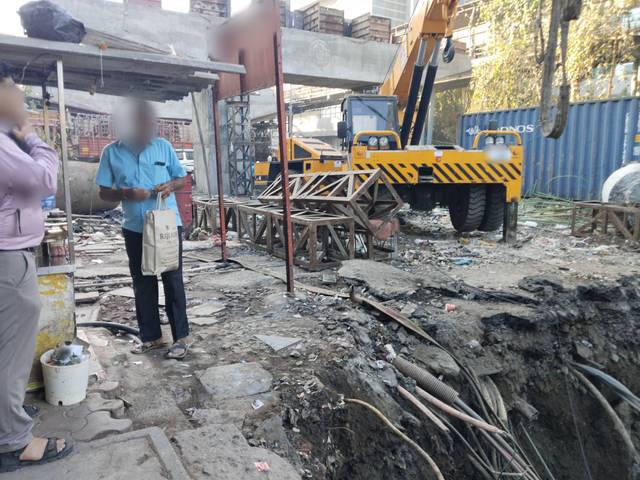
Region: India
Coordinates: 19.08, 72.897